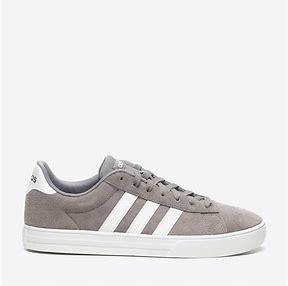
Brand: Adidas
Model: Daily 2